Amsterdamsche FC

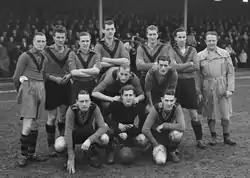
The first squad of Amsterdamsche FC, 1949

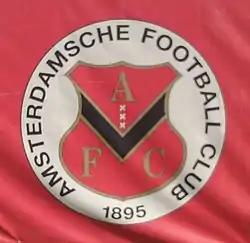
Amsterdamsche FC flag

AFC was founded in 1895 when a group of young Amsterdammers decided to create a football club. On 18 January 1895 the founding meeting took place in the basement of a house on the Koninginneweg where after a long discussion the name "Amsterdamsche Football Club (AFC)" was chosen. The meeting was held by six boys aged fifteen and sixteen. Four of them being Gerard Scheepens, Hein Brass, Frits Bernard and G.J. Bernard. These six boys were the progenitors of AFC.